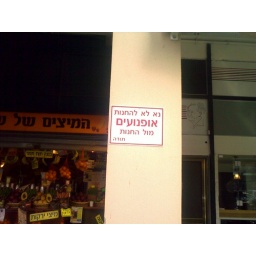
a restaurant in Ibn Gvriol, Tel-Aviv, hanged a billboard on their wall asking the bike owners not to park the pavement